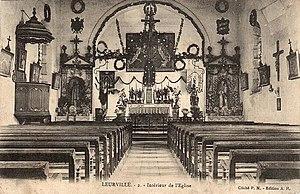
Carte postale de l'église vers 1910
Leurville est une commune française située dans le département de la Haute-Marne, en région Grand Est.